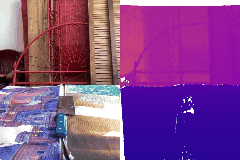
Label: knife